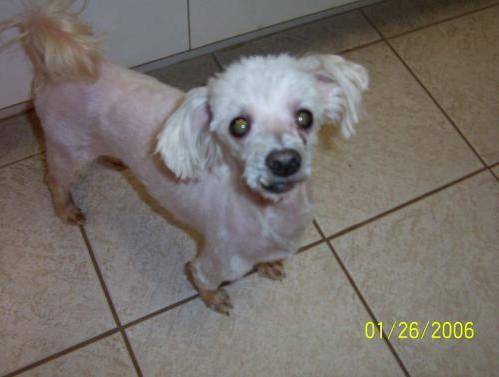
Label: dog